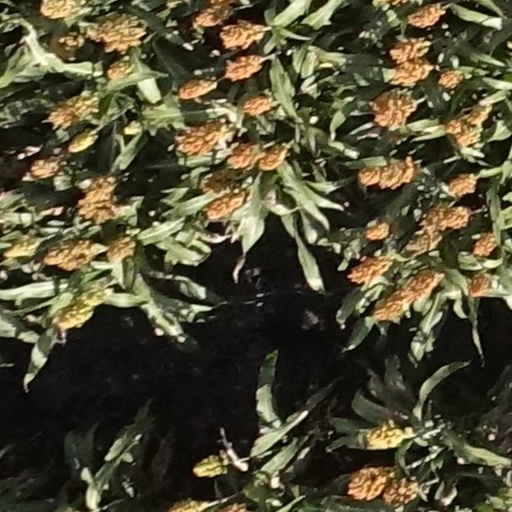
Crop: sorghum